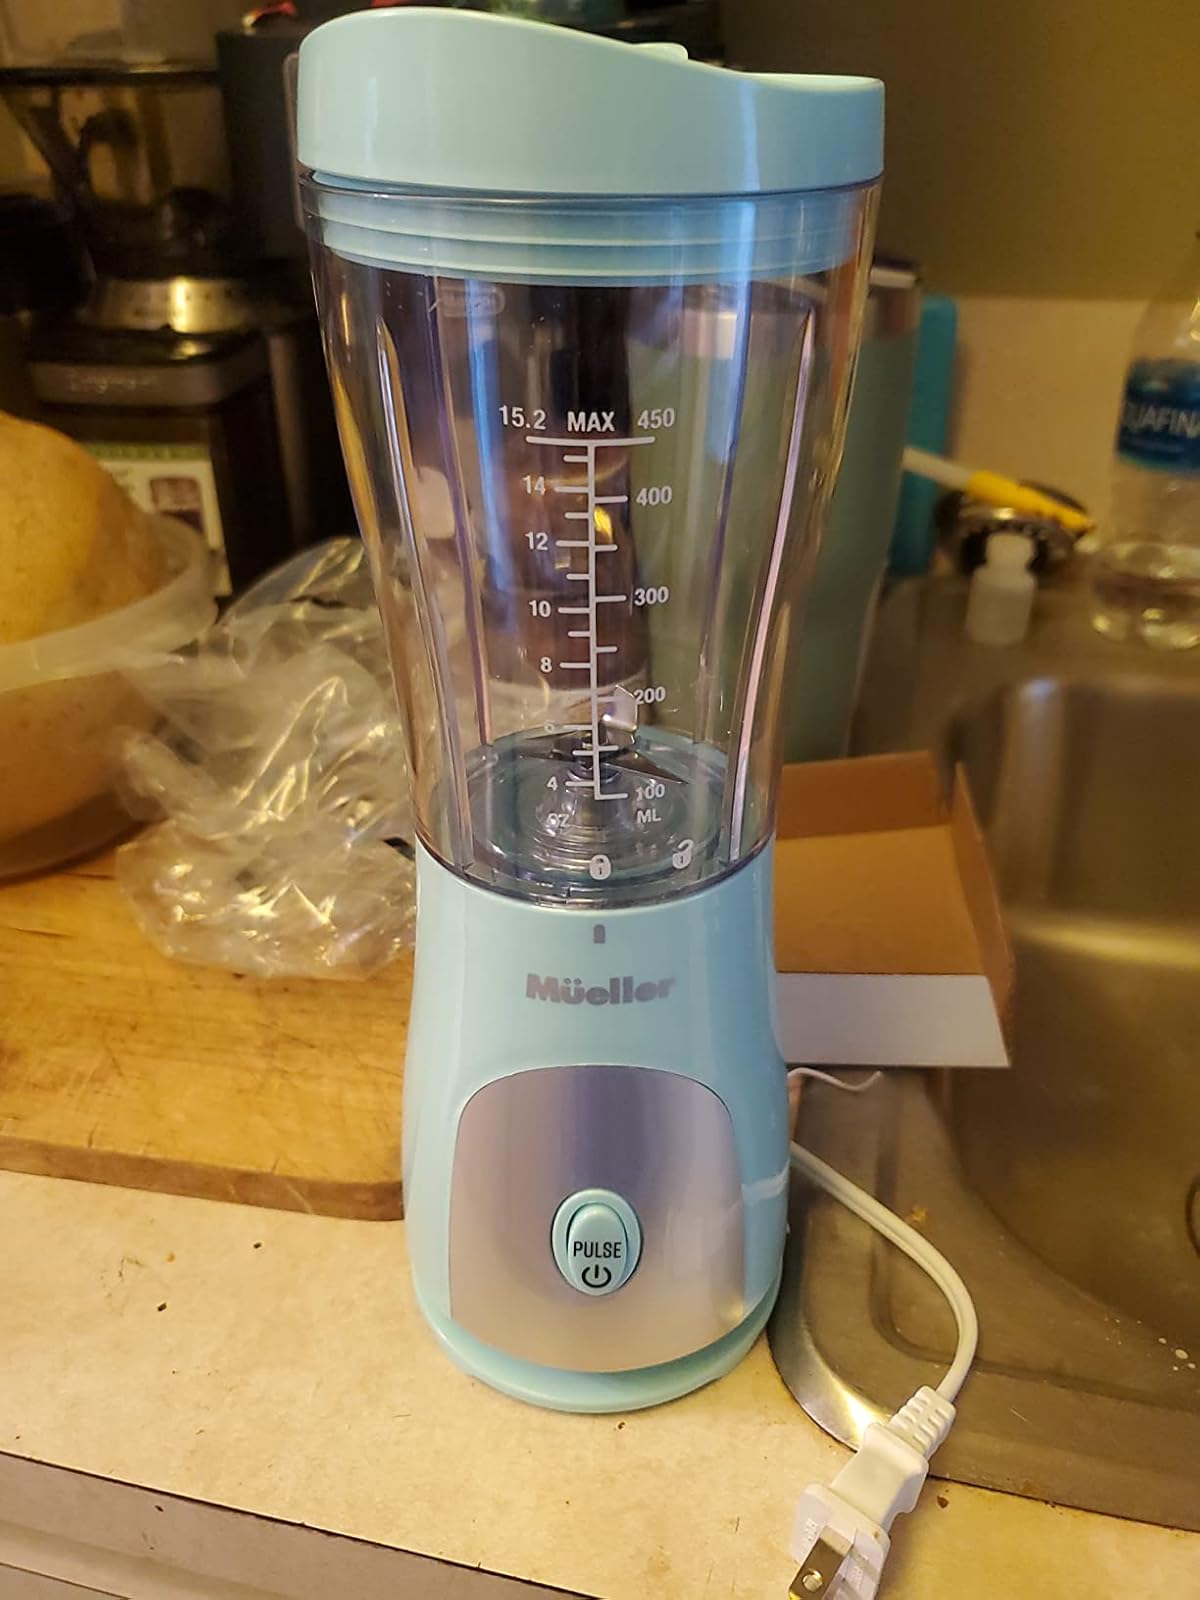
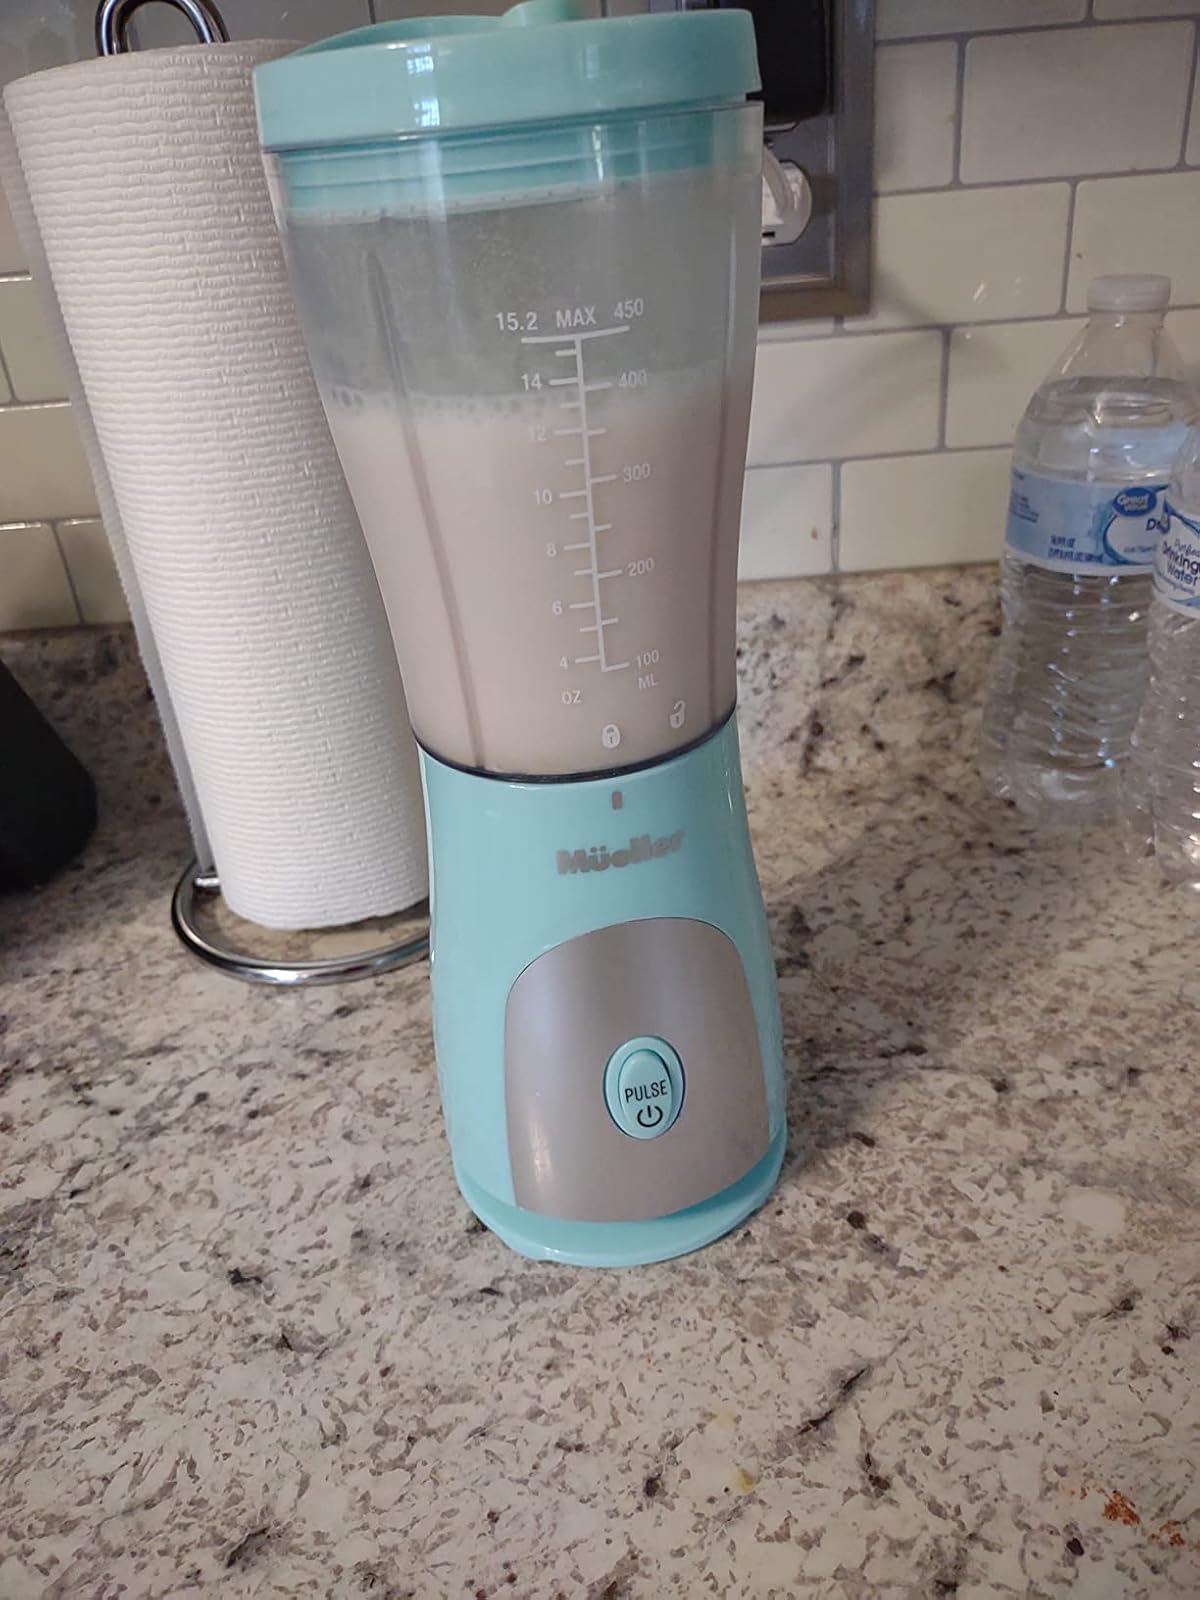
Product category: items_blender
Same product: yes